NASCAR operations of Team Penske

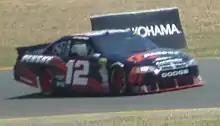
Brad Keselowski in the No. 12 during the 2010 Toyota/Save Mart 350.

Ryan Newman and his Alltel team took over the No. 12 car in 2002, although Mobil 1 stayed on as primary sponsor for several races per season. In his rookie year, Newman waged a spirited battle with Jimmie Johnson for NASCAR Rookie of the Year honors. Newman won The Winston, and the fall event at New Hampshire, as well as six poles. Although he did not win as many races as Johnson (one versus Johnson's three) and finished behind him in the points (sixth place, seven points behind fifth-place Johnson), he finished ahead of Johnson to win the Rookie of the Year honors. After the switch to Dodge in 2003, Newman won eight races and eleven poles and finished sixth in points.